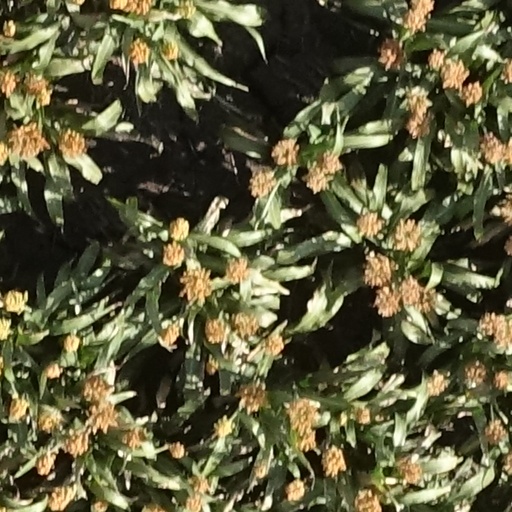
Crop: sorghum